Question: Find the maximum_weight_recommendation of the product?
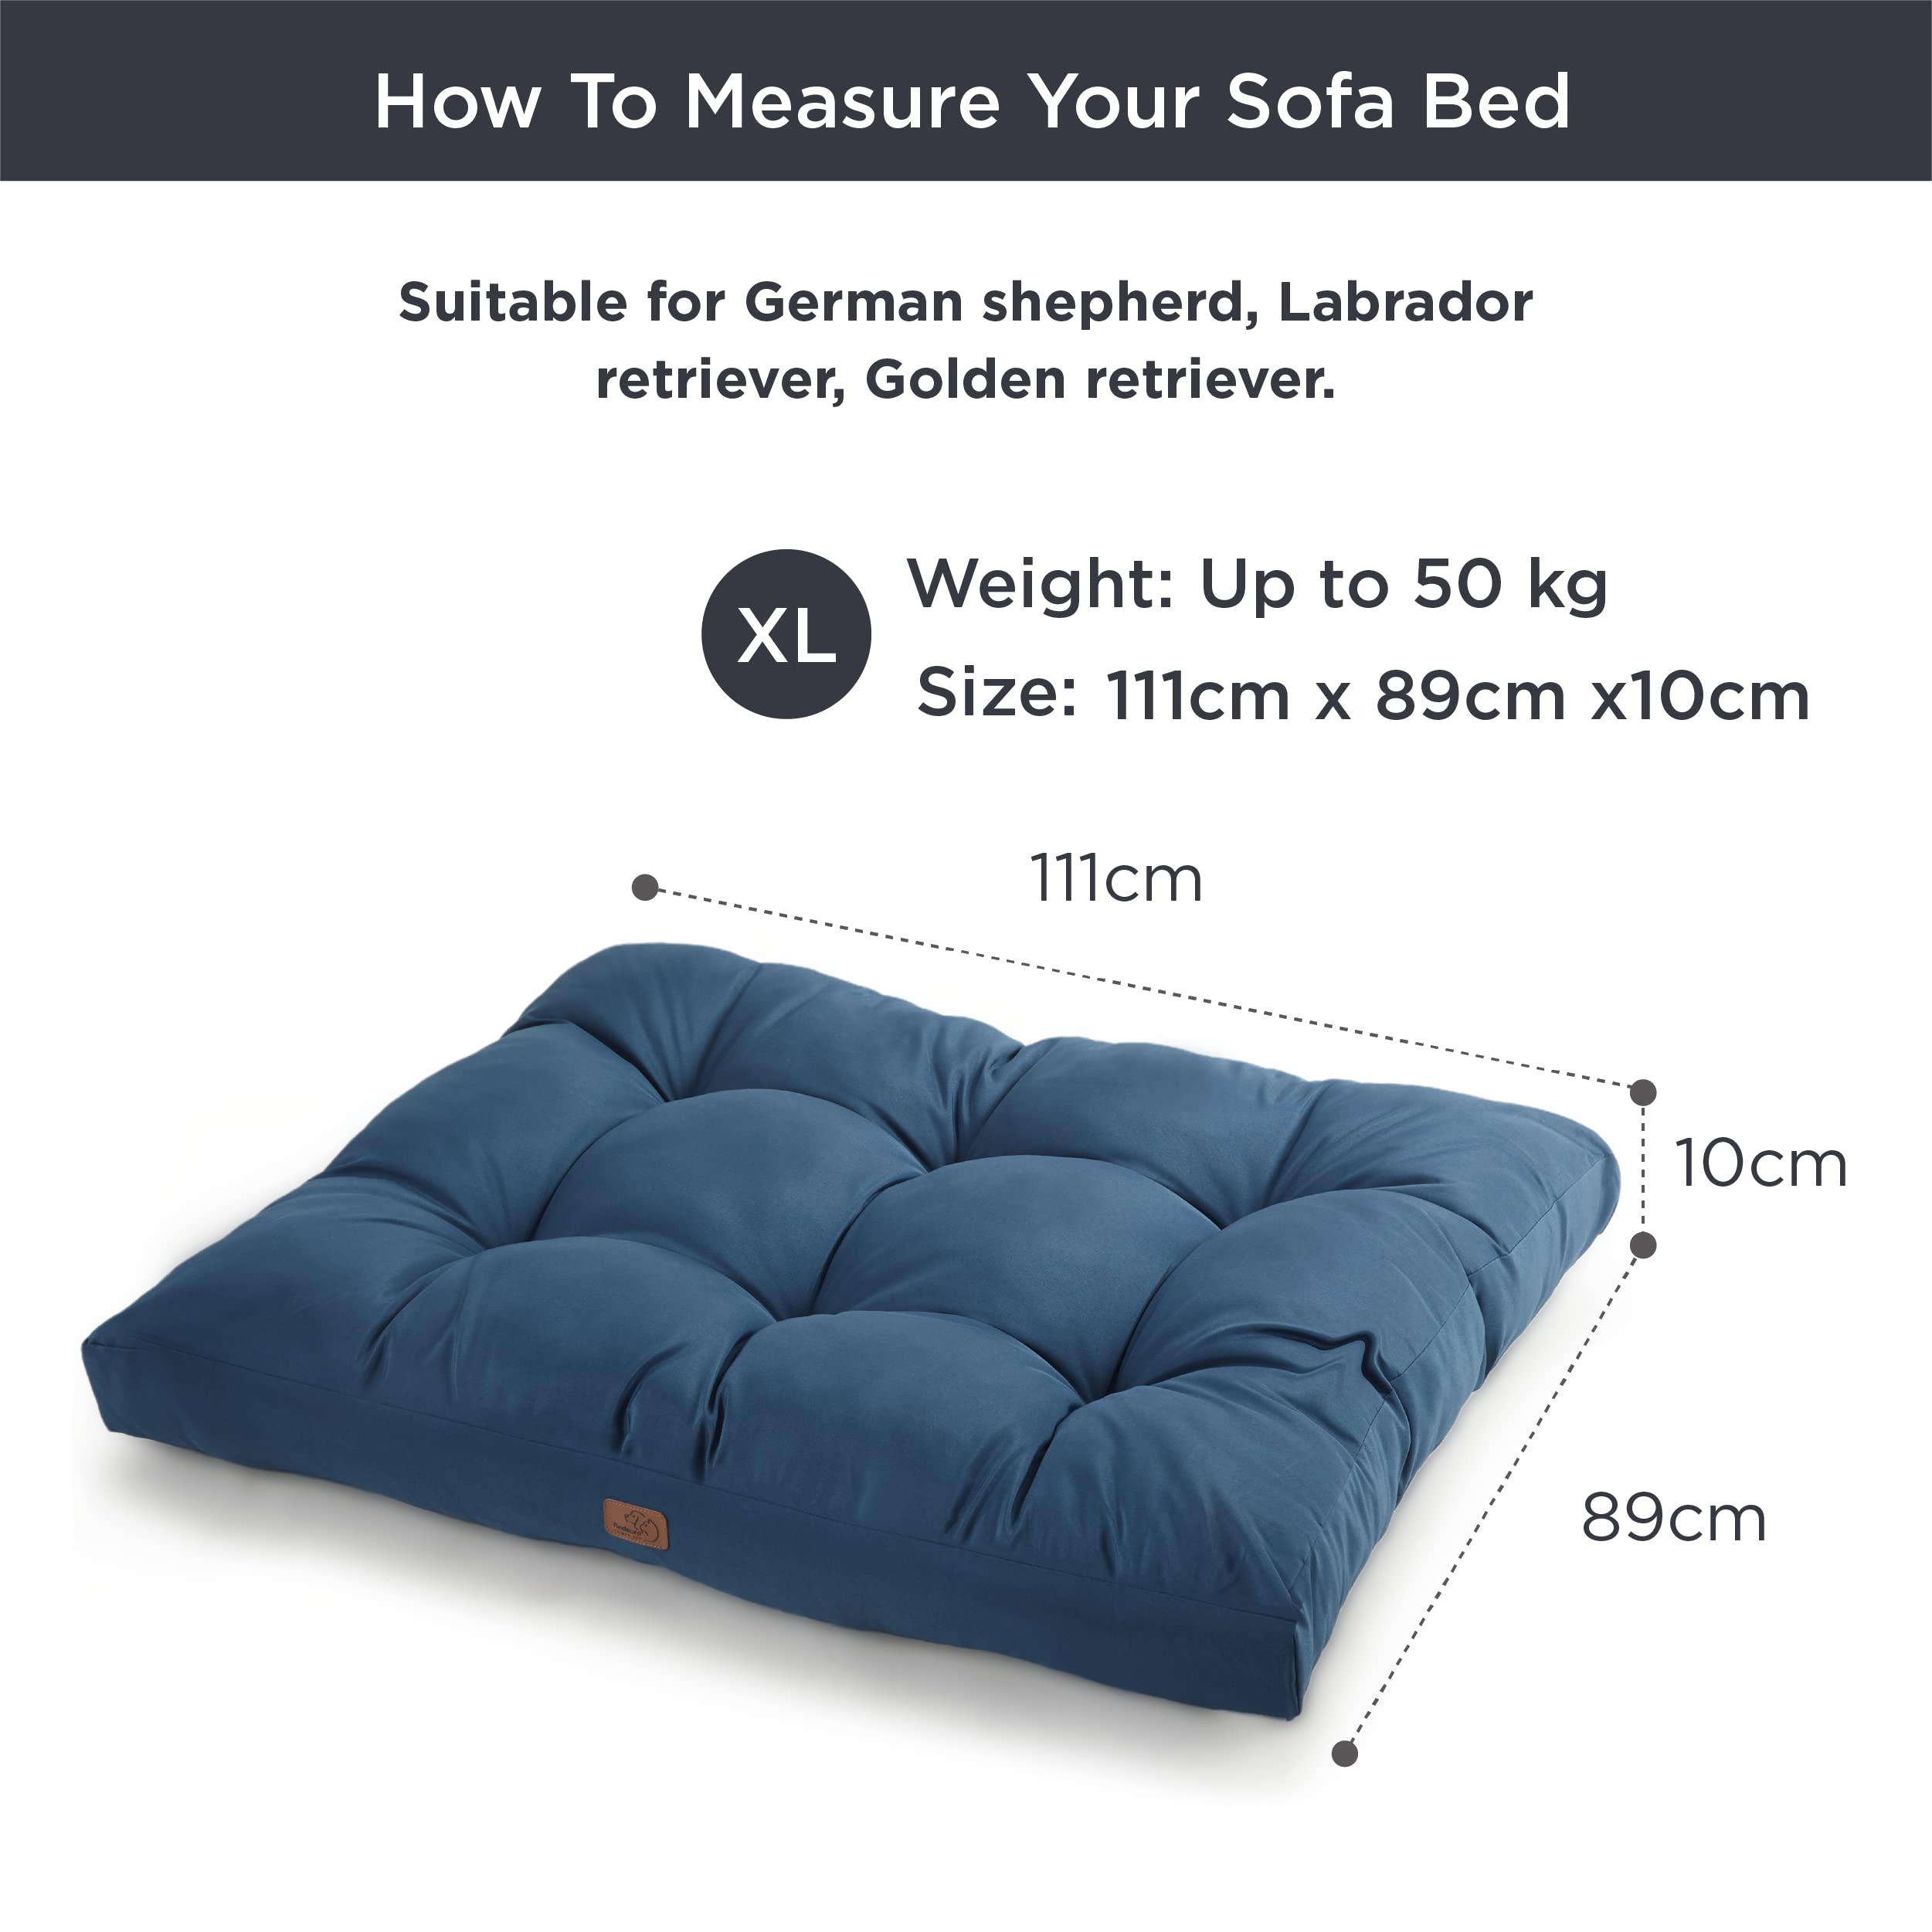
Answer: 50.0 kilogram